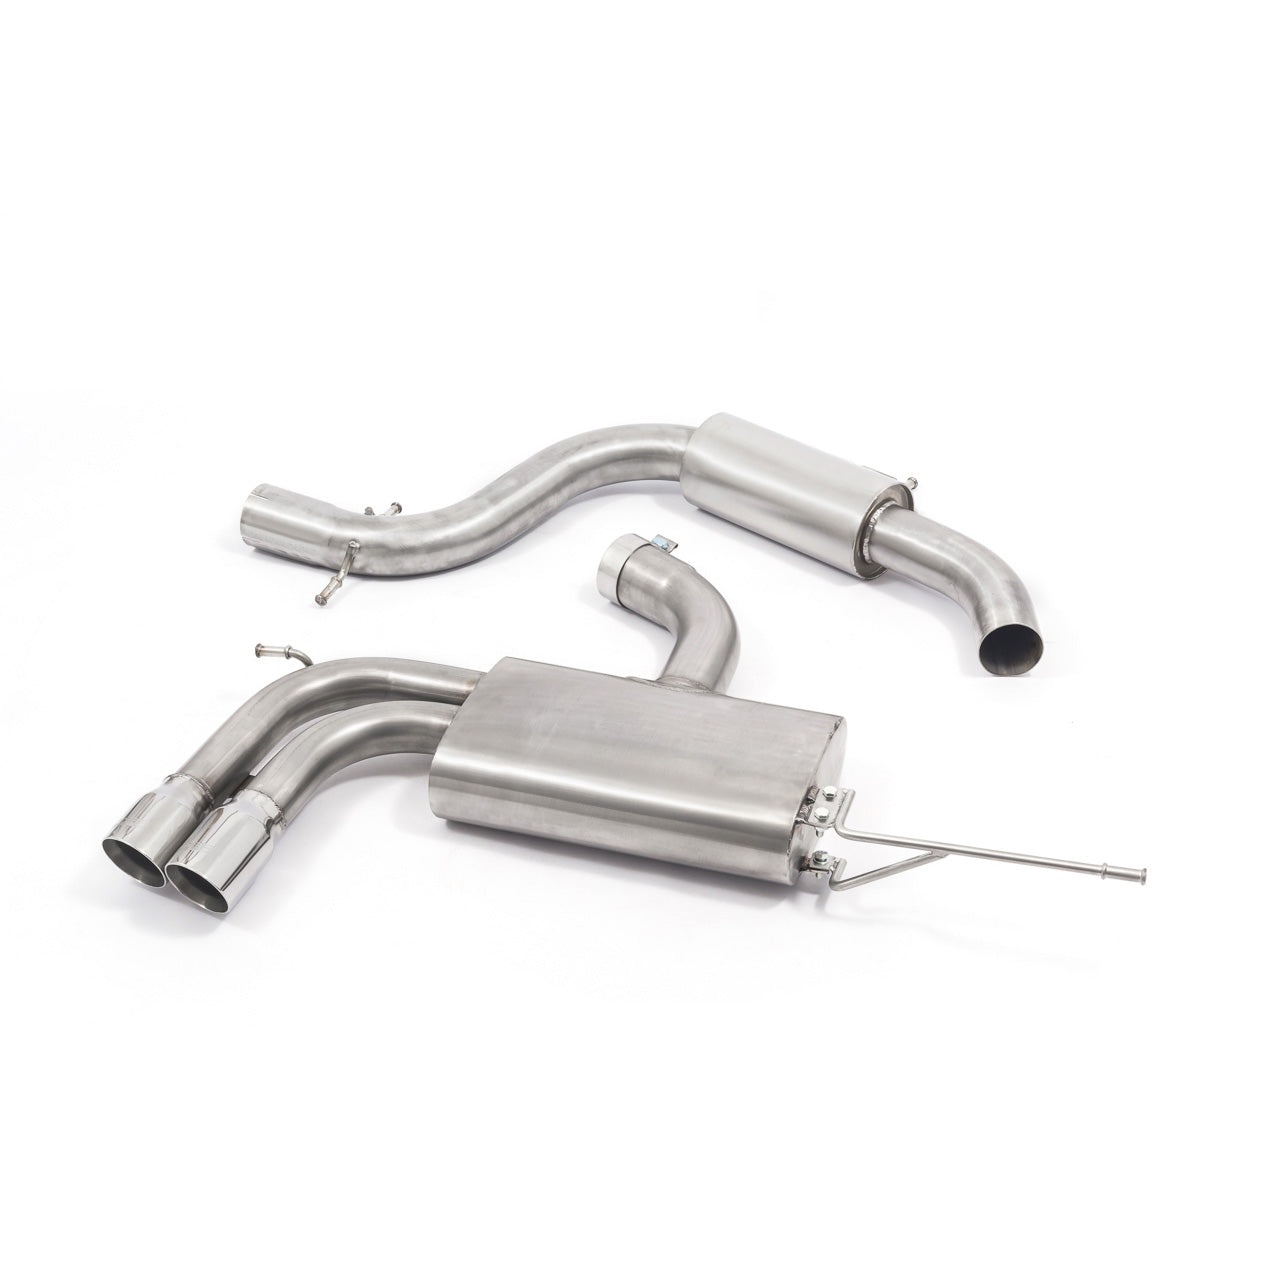
Cobra Sport VW Golf GTI (Mk5) 2.0 T FSI (1K) (04-09) Cat Back Performance Exhaust
Also fits Edition 30 model. Cobra Sport performance exhausts enhance the sound, looks and quality of your vehicle giving you the ultimate driving experience. Our sports exhausts range is fully guaranteed to give you assurance of our quality. This VW Golf GTI performance exhaust is made in 3"/76.2mm pipework and fits from the catalytic converter section backwards (Cat-back) these exhausts replace the centre and rear sections. The resonated exhaust option includes the centre silencer and has a subtle but sporty tone. This exhaust however, is also available as a non-resonated version which is a louder option as it excludes the centre silencer and therefore, has a sportier exhaust note. All relevant fittings and gaskets are supplied. Media Example of Golf GTI sports exhaust (turbo back- de-cat & non-resonated). Example of Golf GTI sports exhaust (turbo back- de-cat and non-resonated). Cobra Sport Exhausts VW promotional video. British Touring Car Championship and UK VAG Events - Cobra Sport Brand Video. Developed on the Track, Released for the Road - Motorsport Proven Exhaust Technology.
Brand: Cobra Sport
Category: Vehicles & Parts > Vehicle Parts & Accessories > Motor Vehicle Parts > Motor Vehicle Exhaust